March of the Living

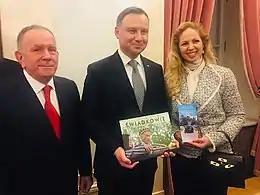
Aharon Tamir ("left"), deputy chairman of March of the Living, meeting with Polish president Andrzej Duda in 2019

In recent years the March of the Living (MOTL) has attempted to broaden its focus from only concentrating on the Holocaust, and include other program content in the Poland portion of the trip. These elements include: celebrating Jewish life before the war, establishing dialogue with Polish students, meeting with Polish Righteous among the Nations, and connecting with the contemporary Polish Jewish community.